The Rape of Europa (Jordaens)

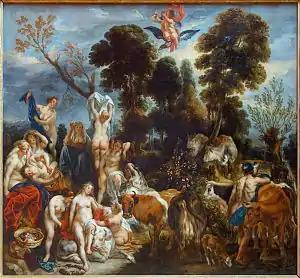

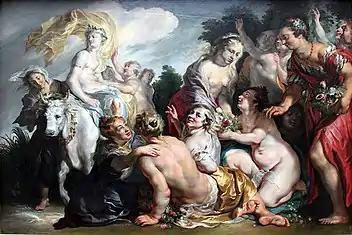
"Rape of Europa", 1615 version

The Rape of Europa is a 1643 painting by the Flemish painter Jacob Jordaens (1593–1678), now in the palais des Beaux-Arts de Lille. He also produced a more erotic earlier (1615–1616) version, now in the Gemäldegalerie, Berlin.